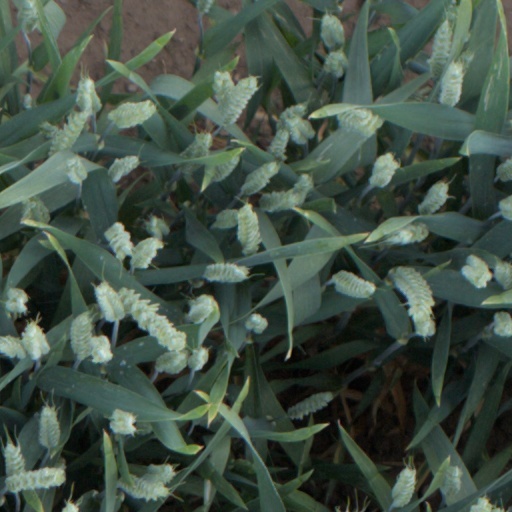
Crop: wheat